Fort McDermit

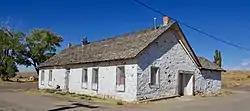
Original building

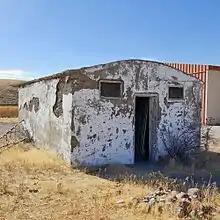
Former jail

Fort McDermit (or Fort McDermitt) (Original name in Northern Paiute: wayadiaga, meaning "rye grass canyon") was a U.S. Army fort in Nevada. It was established on August 14, 1865, by Captain J. C. Doughty, of Company I of the 2nd Regiment California Volunteer Cavalry, on orders of Lt. Col. Charles McDermit, Commander, Military District Nevada, as Quinn River Camp No. 33. It was located near Quinn River Station on the East Fork of the Quinn River.